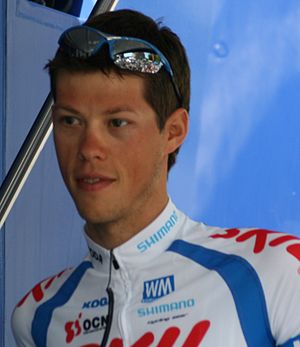
Piet Rooijakkers
Piet Rooijakkers er en hollandsk professionel cykelrytter, som cykler for det professionelle cykelhold Skil-Shimano.